Dhaal

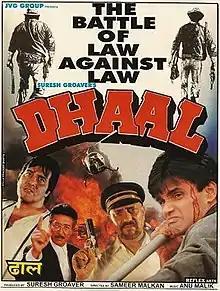
Promotional Poster

Dhaal is a 1997 Indian Hindi-language action thriller film directed by Sameer Malkan. The film stars Vinod Khanna, Sunil Shetty, Gauthami, Anjali Jathar, Amrish Puri and Danny Denzongpa. The production began in 1993 but faced several delays.